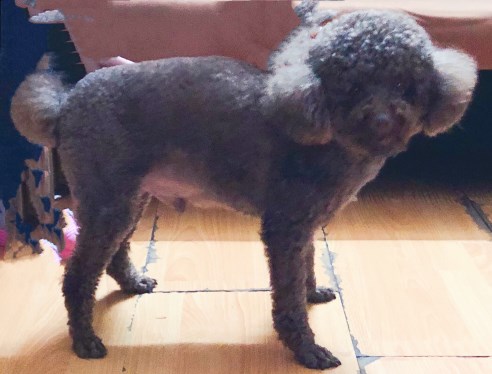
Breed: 7449-n000128-teddy